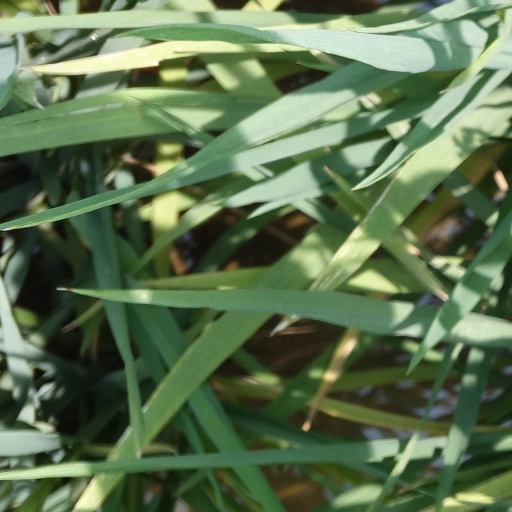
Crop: rice